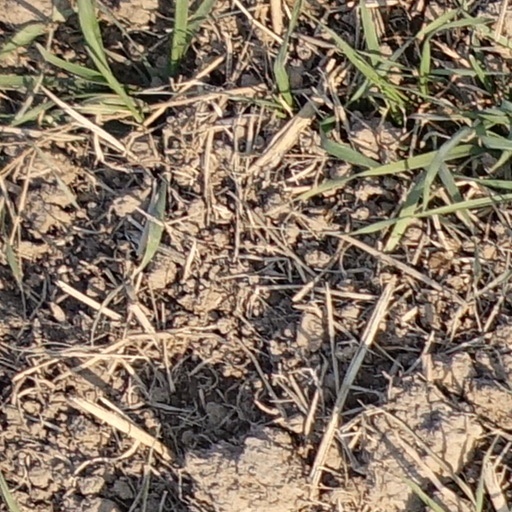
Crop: wheat